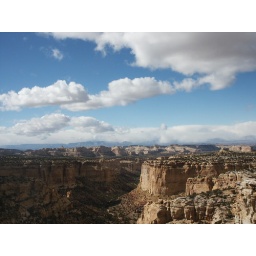
a canyon in utah, i think it was called black dragon canyon. i could be wrong though.